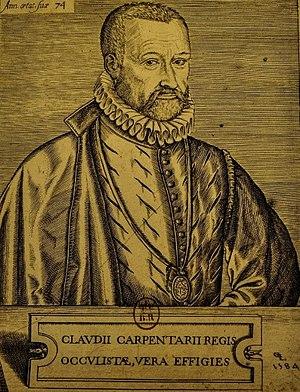
Claude Charpentier, oculiste du roi. Léonard Gaultier, 1584
Denis Charpentier, né à Paris vers 1580 et mort à Paris le 26 avril 1647, seigneur de Saint-Mard, est un proche collaborateur du cardinal de Richelieu. A partir de 1609 et jusqu'en 1642 il exerça les fonctions de premier secrétaire auprès du cardinal-ministre.